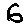
Label: 6